Arnold Potts

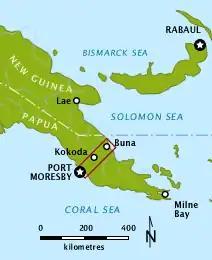
Location of the Kokoda Trail within Territory of Papua, 1942. The highlighted area is shown in the map below.

Brigadier Arnold William Potts, (16 September 1896 – 1 January 1968) was an Australian grazier and army officer who served in the First World War and led the 21st Brigade of the Second Australian Imperial Force during its defence of the Kokoda Track during the Second World War. He had a distinguished career, however, his place in history has largely been unacknowledged due to his dismissal by General Sir Thomas Blamey, at the very point when Potts had fought the Japanese to exhaustion. His fighting withdrawal over the Kokoda Trail has been called "one of the most critical triumphs in Australian military history and one that an apathetic nation has still to honour". Many contemporaries as well as Potts' official biographer regard this sacking as one of the most disgraceful actions of Blamey's military career. Following his dismissal, Potts went on to command the 23rd Brigade during the Bougainville campaign where he earned a reputation for setting high standards. He retired from the military following the end of the war and unsuccessfully pursued a career in politics. He died in 1968, aged 71.